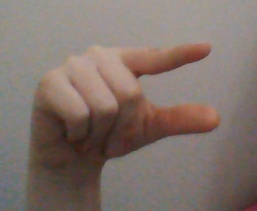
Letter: dal